Tyumen Oblast

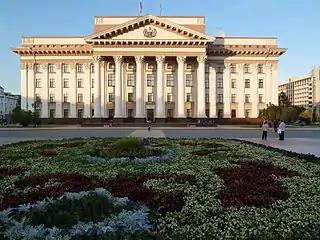

During the Soviet period, the high authority in the oblast was shared between three persons: The first secretary of the Tyumen CPSU Committee (who in reality had the biggest authority), the chairman of the oblast Soviet (legislative power), and the Chairman of the oblast Executive Committee (executive power). Since 1991, CPSU lost all the power, and the head of the Oblast administration, and eventually the governor was appointed/elected alongside elected regional parliament.